Fort Gilkicker

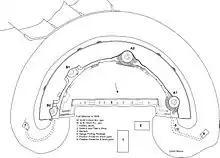
Plan of Fort Gilkicker in 1906 showing the final breech loading armament

In 1898 Colonel Montgomery recommended that Gilkicker be modified to take the latest Breech Loading guns in place of the 10-inch and 9-inch RMLs on the lower gun floor. The upper battery was to be completely remodelled to take two of the latest 9.2-inch BL Mark X guns on barbette V mountings with two 6-inch BL Mark VII guns on CPII mountings for closer range support. The 9.2-inch BL was to counter Armoured ships up to a range of 6,000 yards whilst the 6-inch BL was for use against unarmoured ships, ships attempting to block channels by sinking in them and against ships trying to break through booms (blockers and boom smashers). The authority for the alteration was given in 1902. The work was completed in October 1906 at an estimated cost of £16,000 and an actual cost of £19,671. The contractor was William Hill of Gosport. The work included the rebuilding of the magazines, gun emplacements and barrack block. The magazines were altered to accommodate 1000 6-inch B.L. shells and cartridges and 500 9.2-inch BL shells and 1,000 cartridges. As part of this work the whole of the exterior granite wall of the fort was covered with earth and the front ditch filed to protect the shell and cartridge stores. Position finding cells were built into this bank at each end of the fort. each worked in conjunction with a transmitting station exterior to the fort, that for the 6-inch guns at Fort Monckton and that for the 9.2inch guns at No.4 battery of the Stokes Bay Lines.